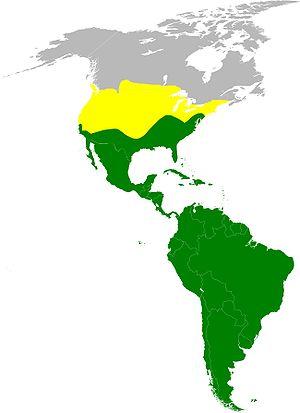
Cette liste des espèces d'oiseaux au Québec recense les taxons de ce groupe observés dans cette province du Canada. Elle provient de l'American Ornithologist Union en date du mois de janvier 2019. Elle comprend 470 espèces dont :